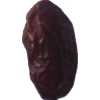
Label: dates